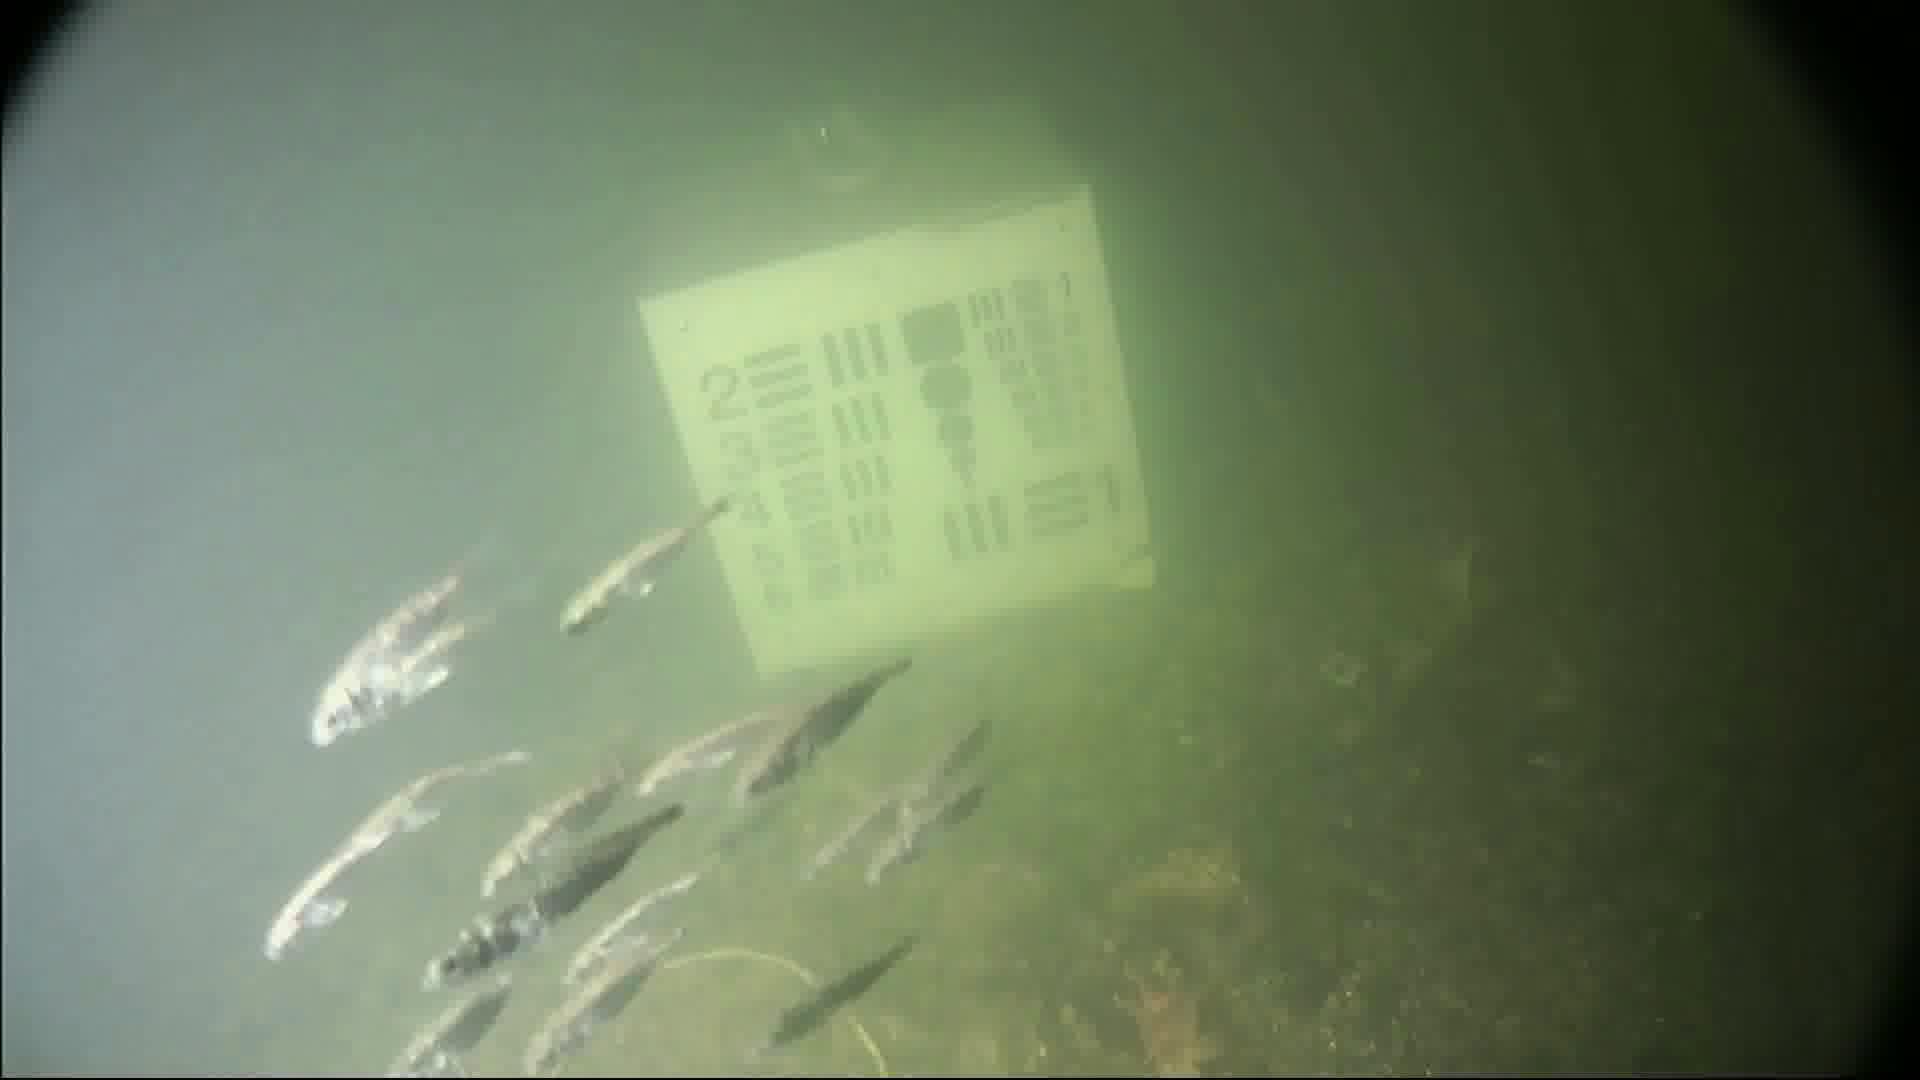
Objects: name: small_fish
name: starfish